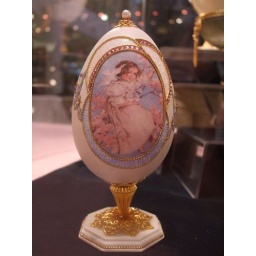
girl in tree